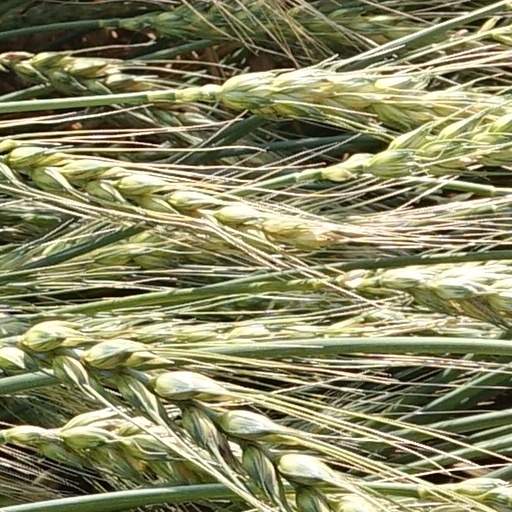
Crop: wheat